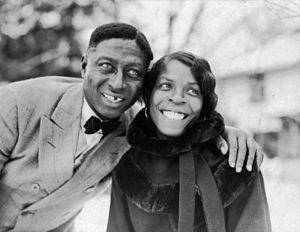
Leadbelly, né Huddie William Ledbetter à Mooringsport, Louisiane, probablement le 20 janvier 1888 ou le 29 janvier 1885, et mort à New York le 5 ou le 6 décembre 1949, est un chanteur et guitariste américain de blues et de folk.